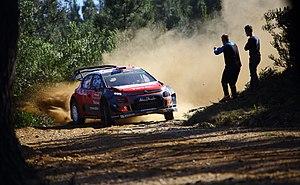
Le Rallye du Mexique 2017 est le 3ᵉ rallye du Championnat du monde des rallyes 2017. Il se déroule normalement sur 20 épreuves spéciales mais deux spéciales seront annulées durant l'évènement. Kris Meeke et Paul Nagle, au volant d'une Citroën C3 WRC, s'adjugent le rallye malgré une sortie à haute vitesse lors de l'ultime spéciale.